Option offense

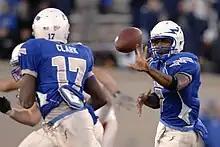
A QB pitches the ball.

At the heart of all option offenses is the option run. This relatively complicated running play may take on many forms. All option runs, however, rely on two common principles: Whereas the traditional running play typically designates the ballcarrier prior to the snap, the ballcarrier in a true option running play is determined by reading the defensive alignment or the actions of defensive players. This may occur at the line of scrimmage or after the ball is snapped. The second principle of the option run is that it must include two or more potential ballcarriers. These individuals each perform a predetermined route, or "track" that poses a unique threat to a defense. By threatening to attack the defense in multiple ways during the play based on the defense's own actions/alignment, the option run forces the opponent to maintain extraordinary discipline. Defenders must focus on their assignments, which stresses the defense and often mitigates its speed, size and aggressiveness. Consequently, option offenses are excellent for undersized teams.